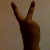
The image shows a hand gesture representing the number 2 in Indian Sign Language.